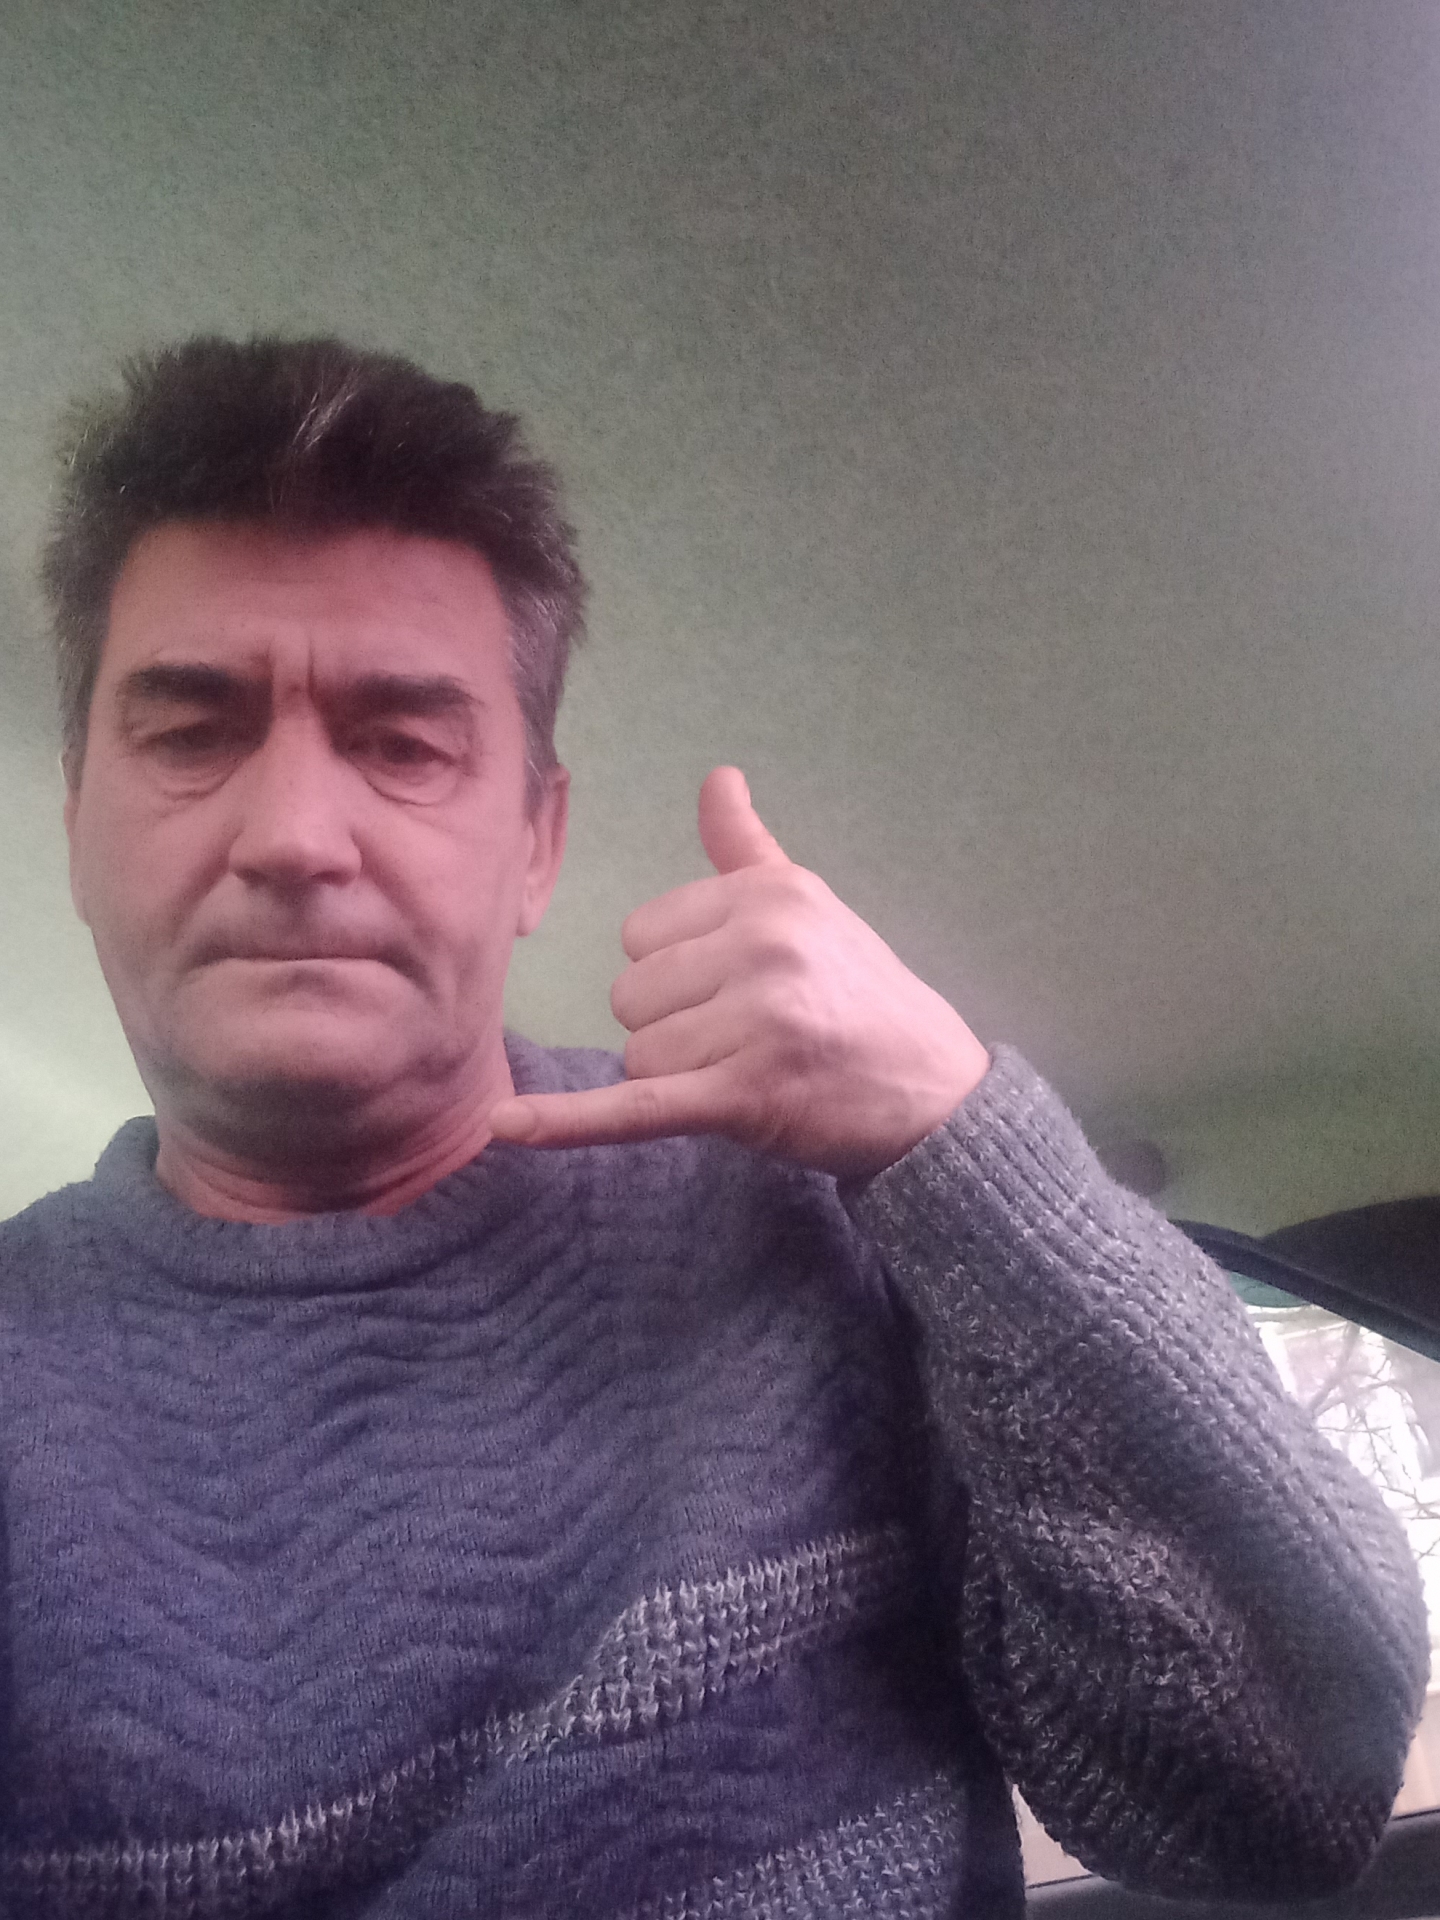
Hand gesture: call